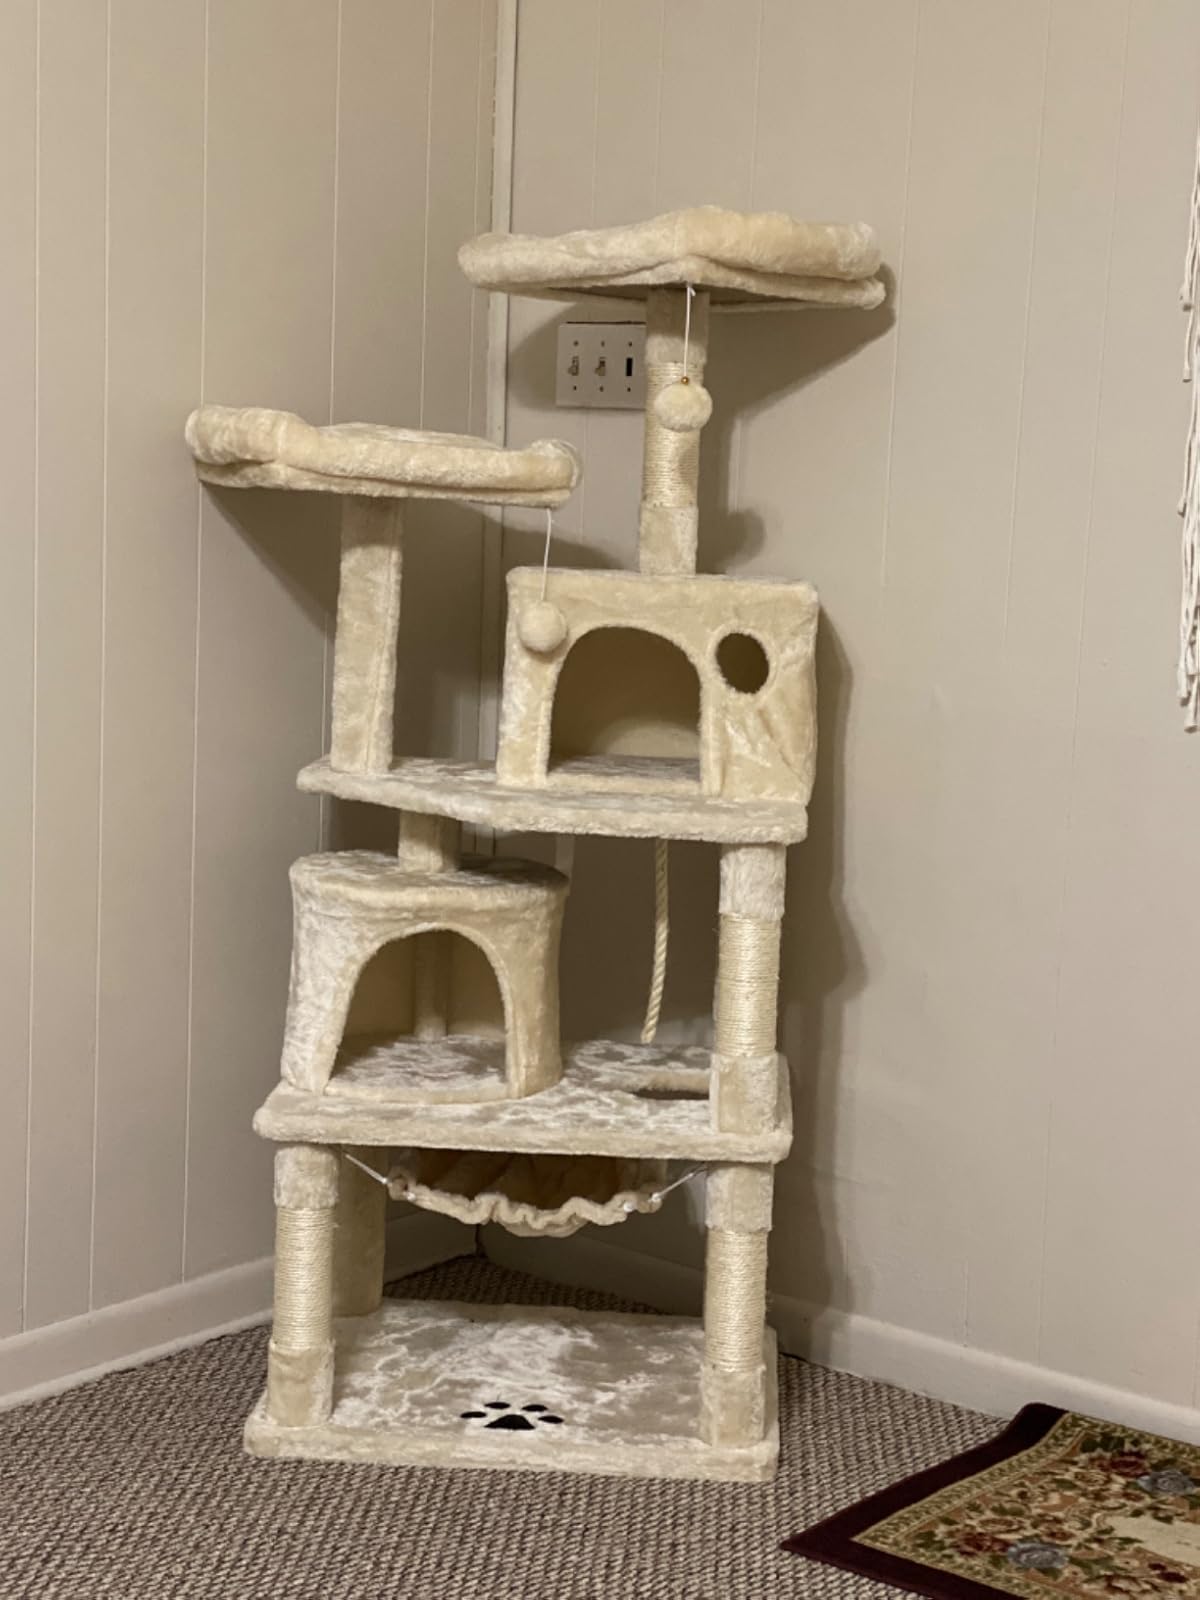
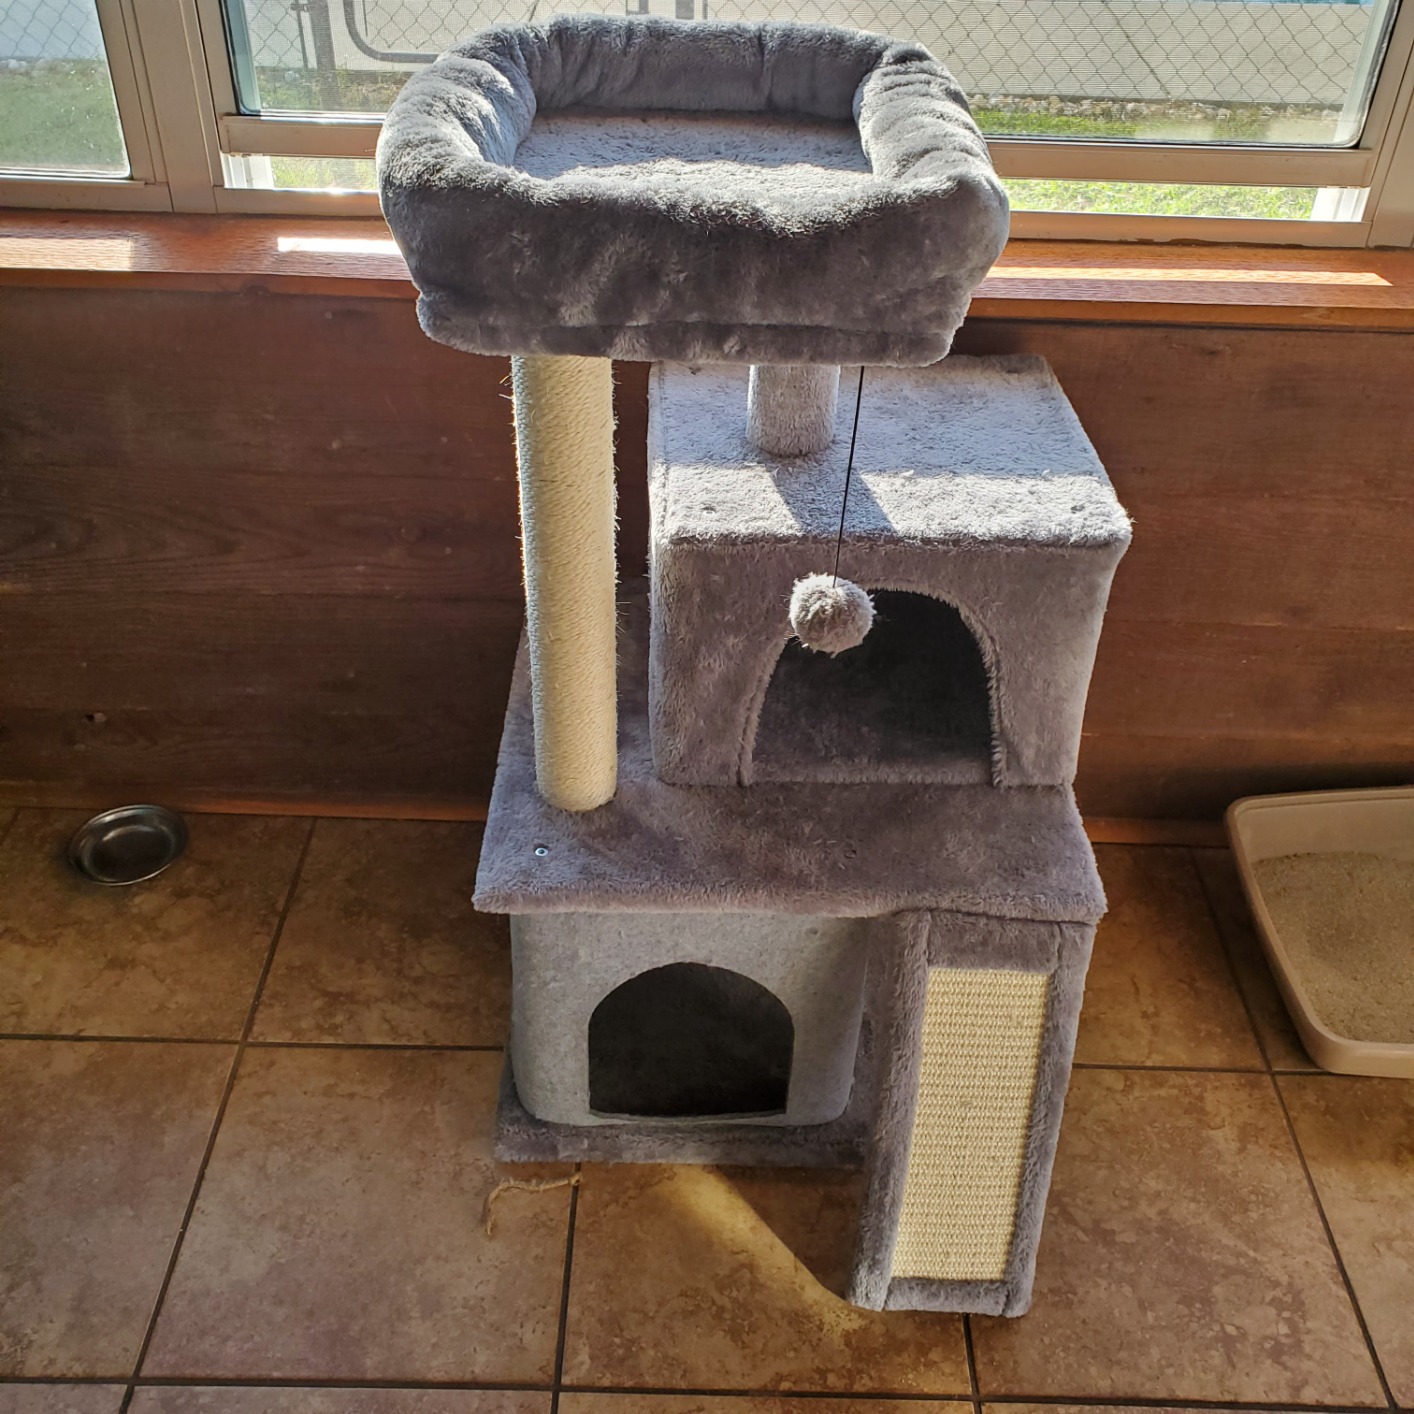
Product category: items_cat tree
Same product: no